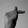
ASL letter: T